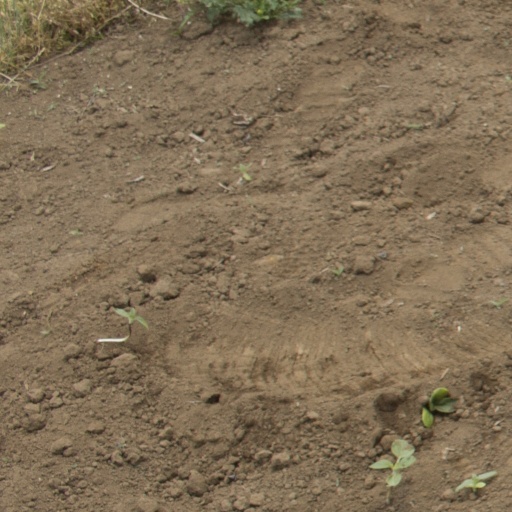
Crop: Jerusalem artichoke